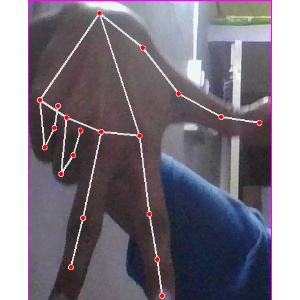
अक्षर: ग